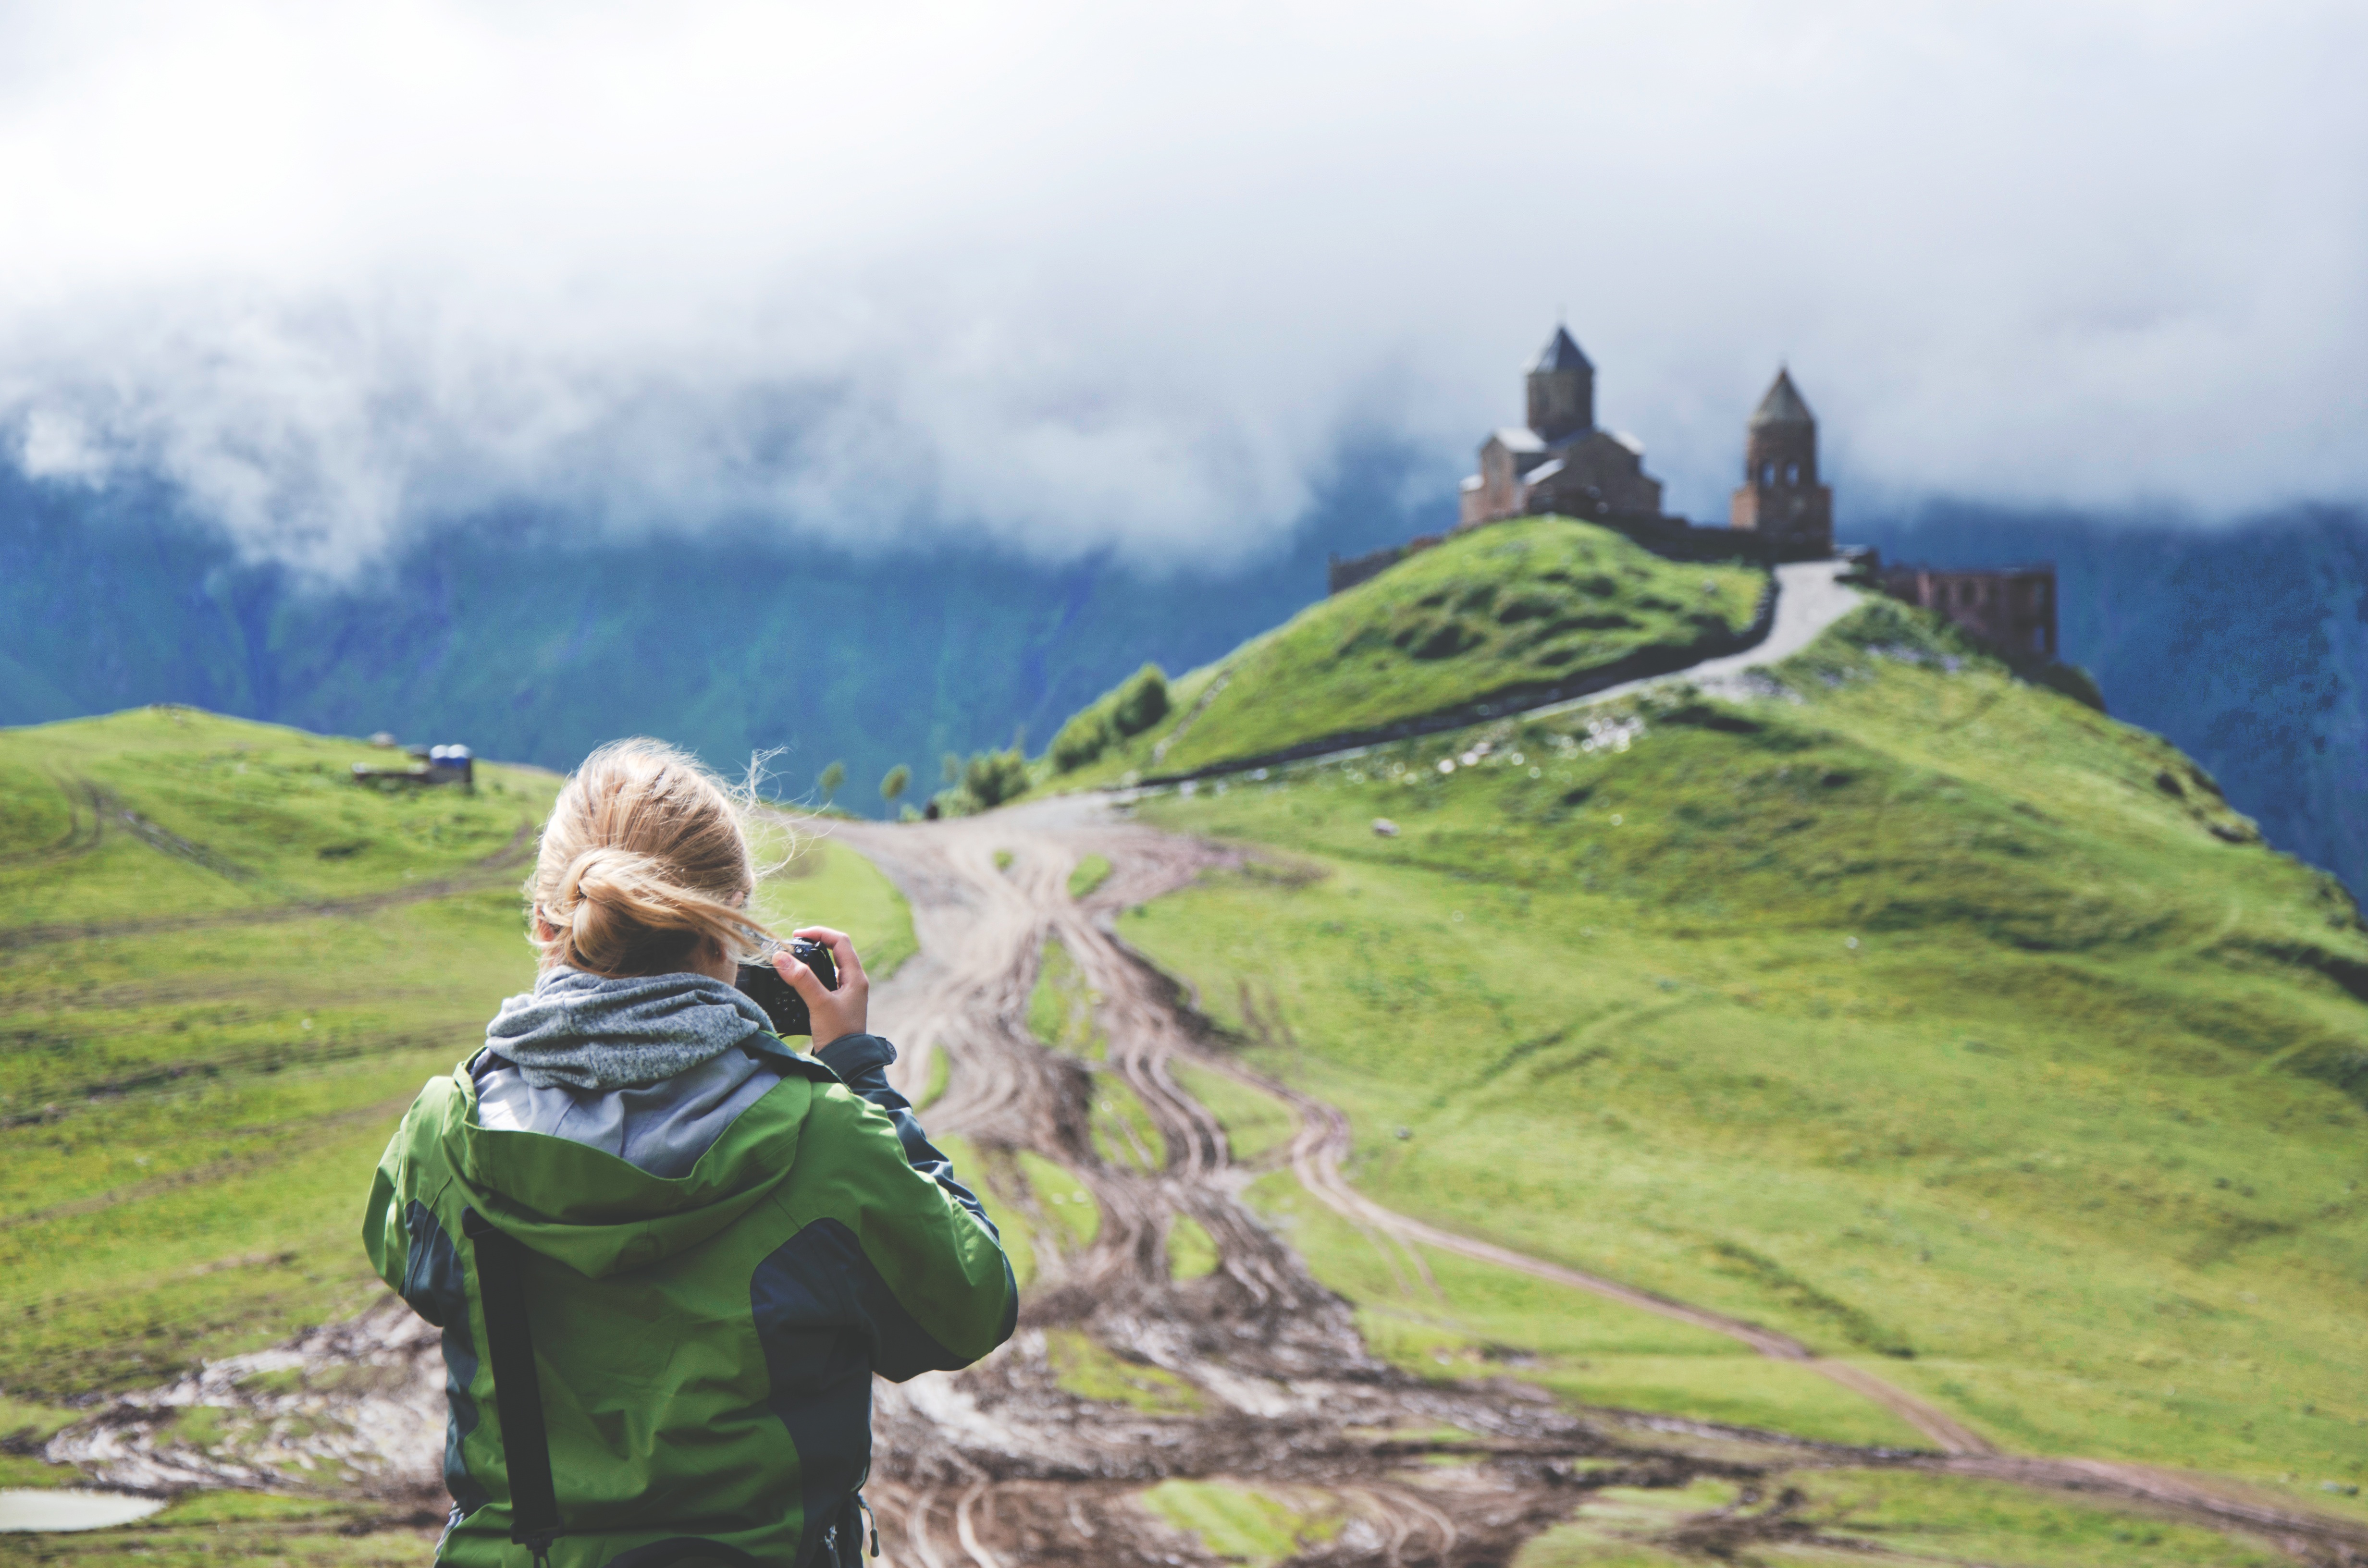
wilderness, walking, mountain, cloud, hiking, camera, photographer, meadow, hill, adventure, mountain range, extreme sport, terrain, ridge, summit, sports, alps, hilltop, plateau, fell, mountainous landforms